KJIM

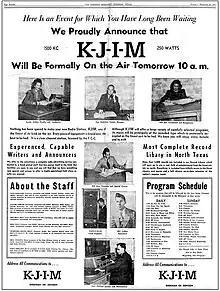
Advertisement announcing station's opening in 1947

KJIM originally held the call sign KTAN and was established on December 19, 1947. Its original format was Classical music. The owners were: Joe Carroll and Elmer Scarborough (1947–48), Tony Anthony, and E. T. Fant Jr (1948-?) Charles L. Cain (?-1953) Col. Howard L. Burris (1953–55; operated under an LMA to Howard Davis) Galen O. Gilbert (1955–57; Gilbert later owned KDNT-Denton) J. Lou Groves (1957; Groves was a theater operator) Senator William J. Samples (1957–58) and King Fisher/Jimmy Fisher/Harry O'Conner dba O'Conner Broadcasting (1958.) Programs: "An Ear for Corn" (morning show) "Concerts in Miniature" (hosted by Bill Jaco) Notables: Bill Jaco (who was the first to broadcast on the station, and was PD) Otis McKenzie, Bill Collins, Louise Cobbler, Sue Hill, Paul Phillips, Stafford E. Davis. Located at 2024 N. US 75, south of US 82.